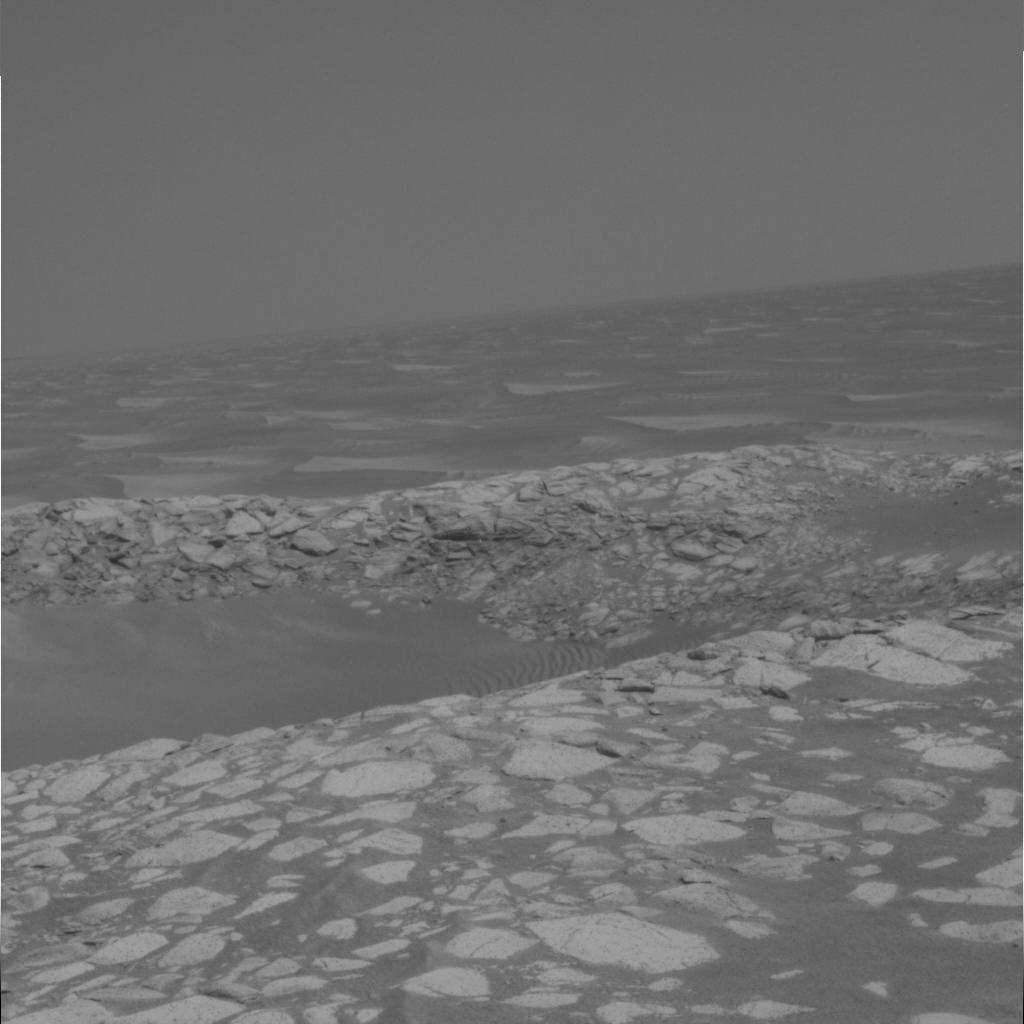
Surface features visible: Rock Outcrops, Dunes/Ripples, Rock (Linear Features), Soil, Distant Vista, Sky